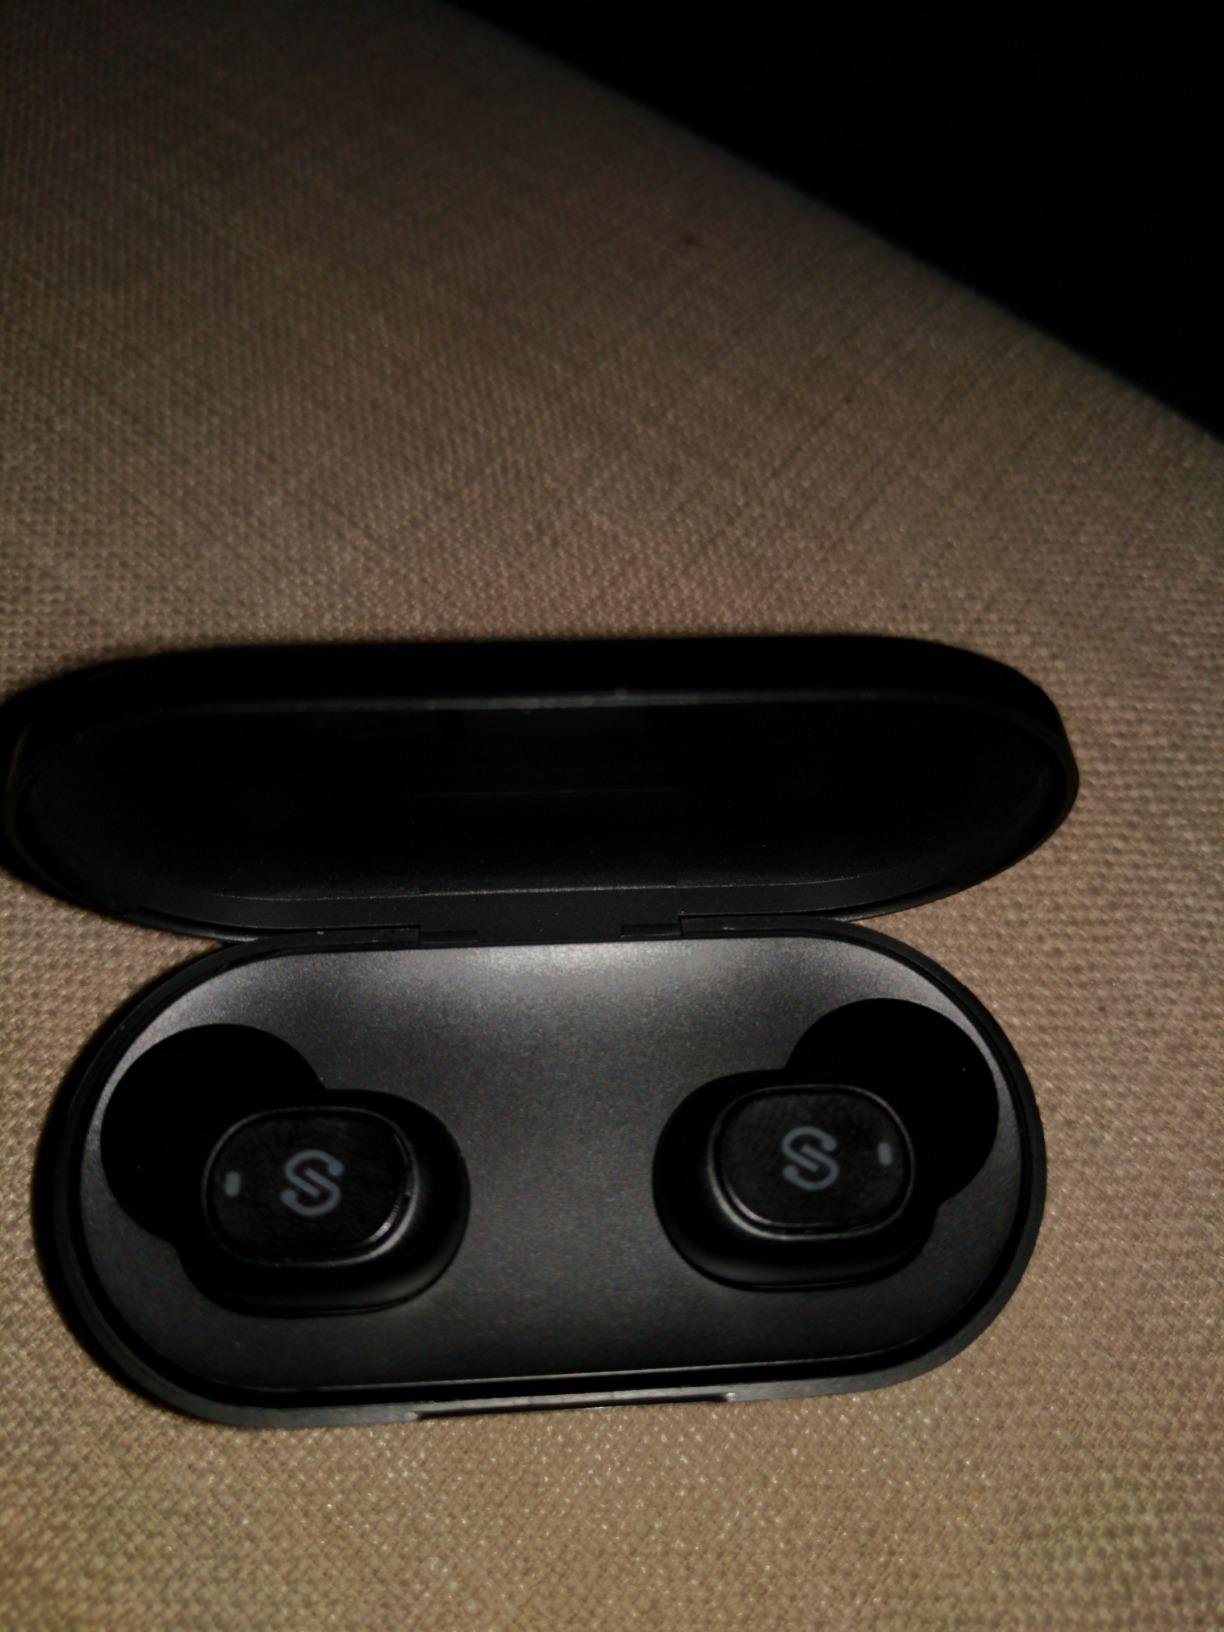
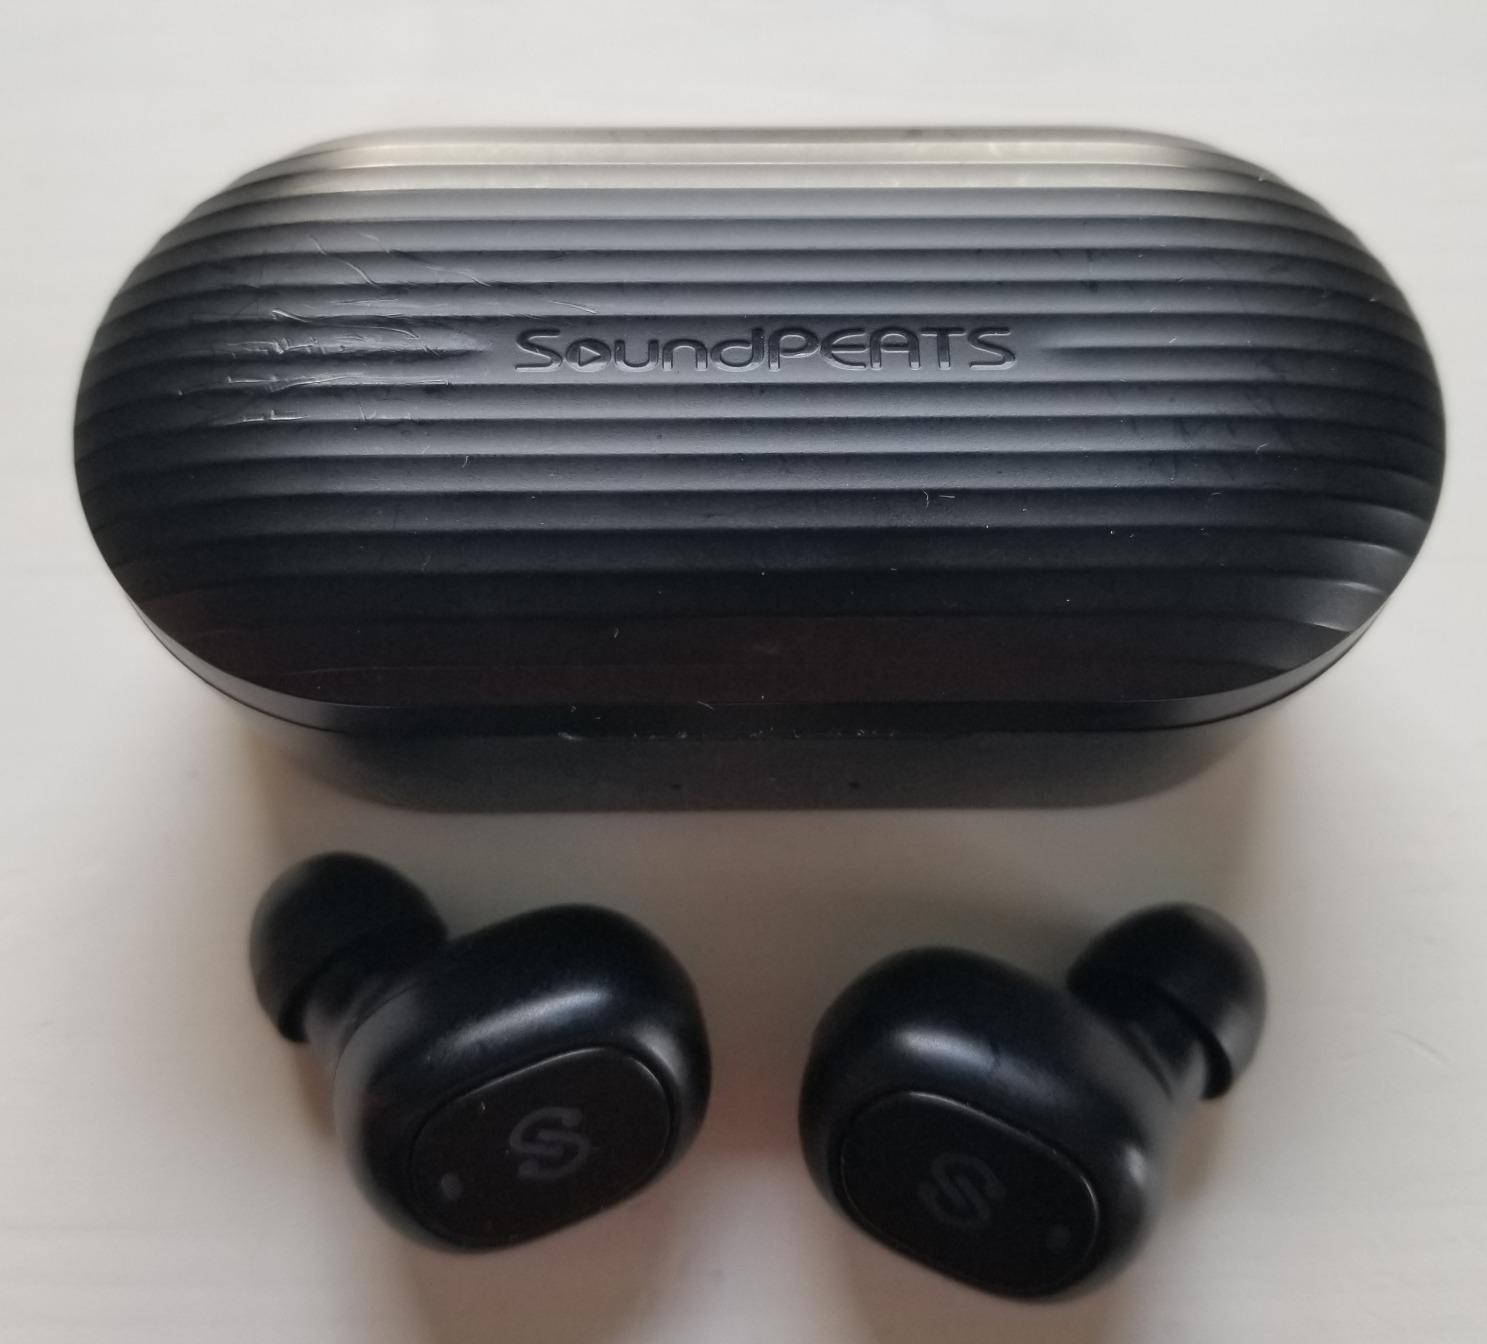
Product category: earbuds
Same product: yes